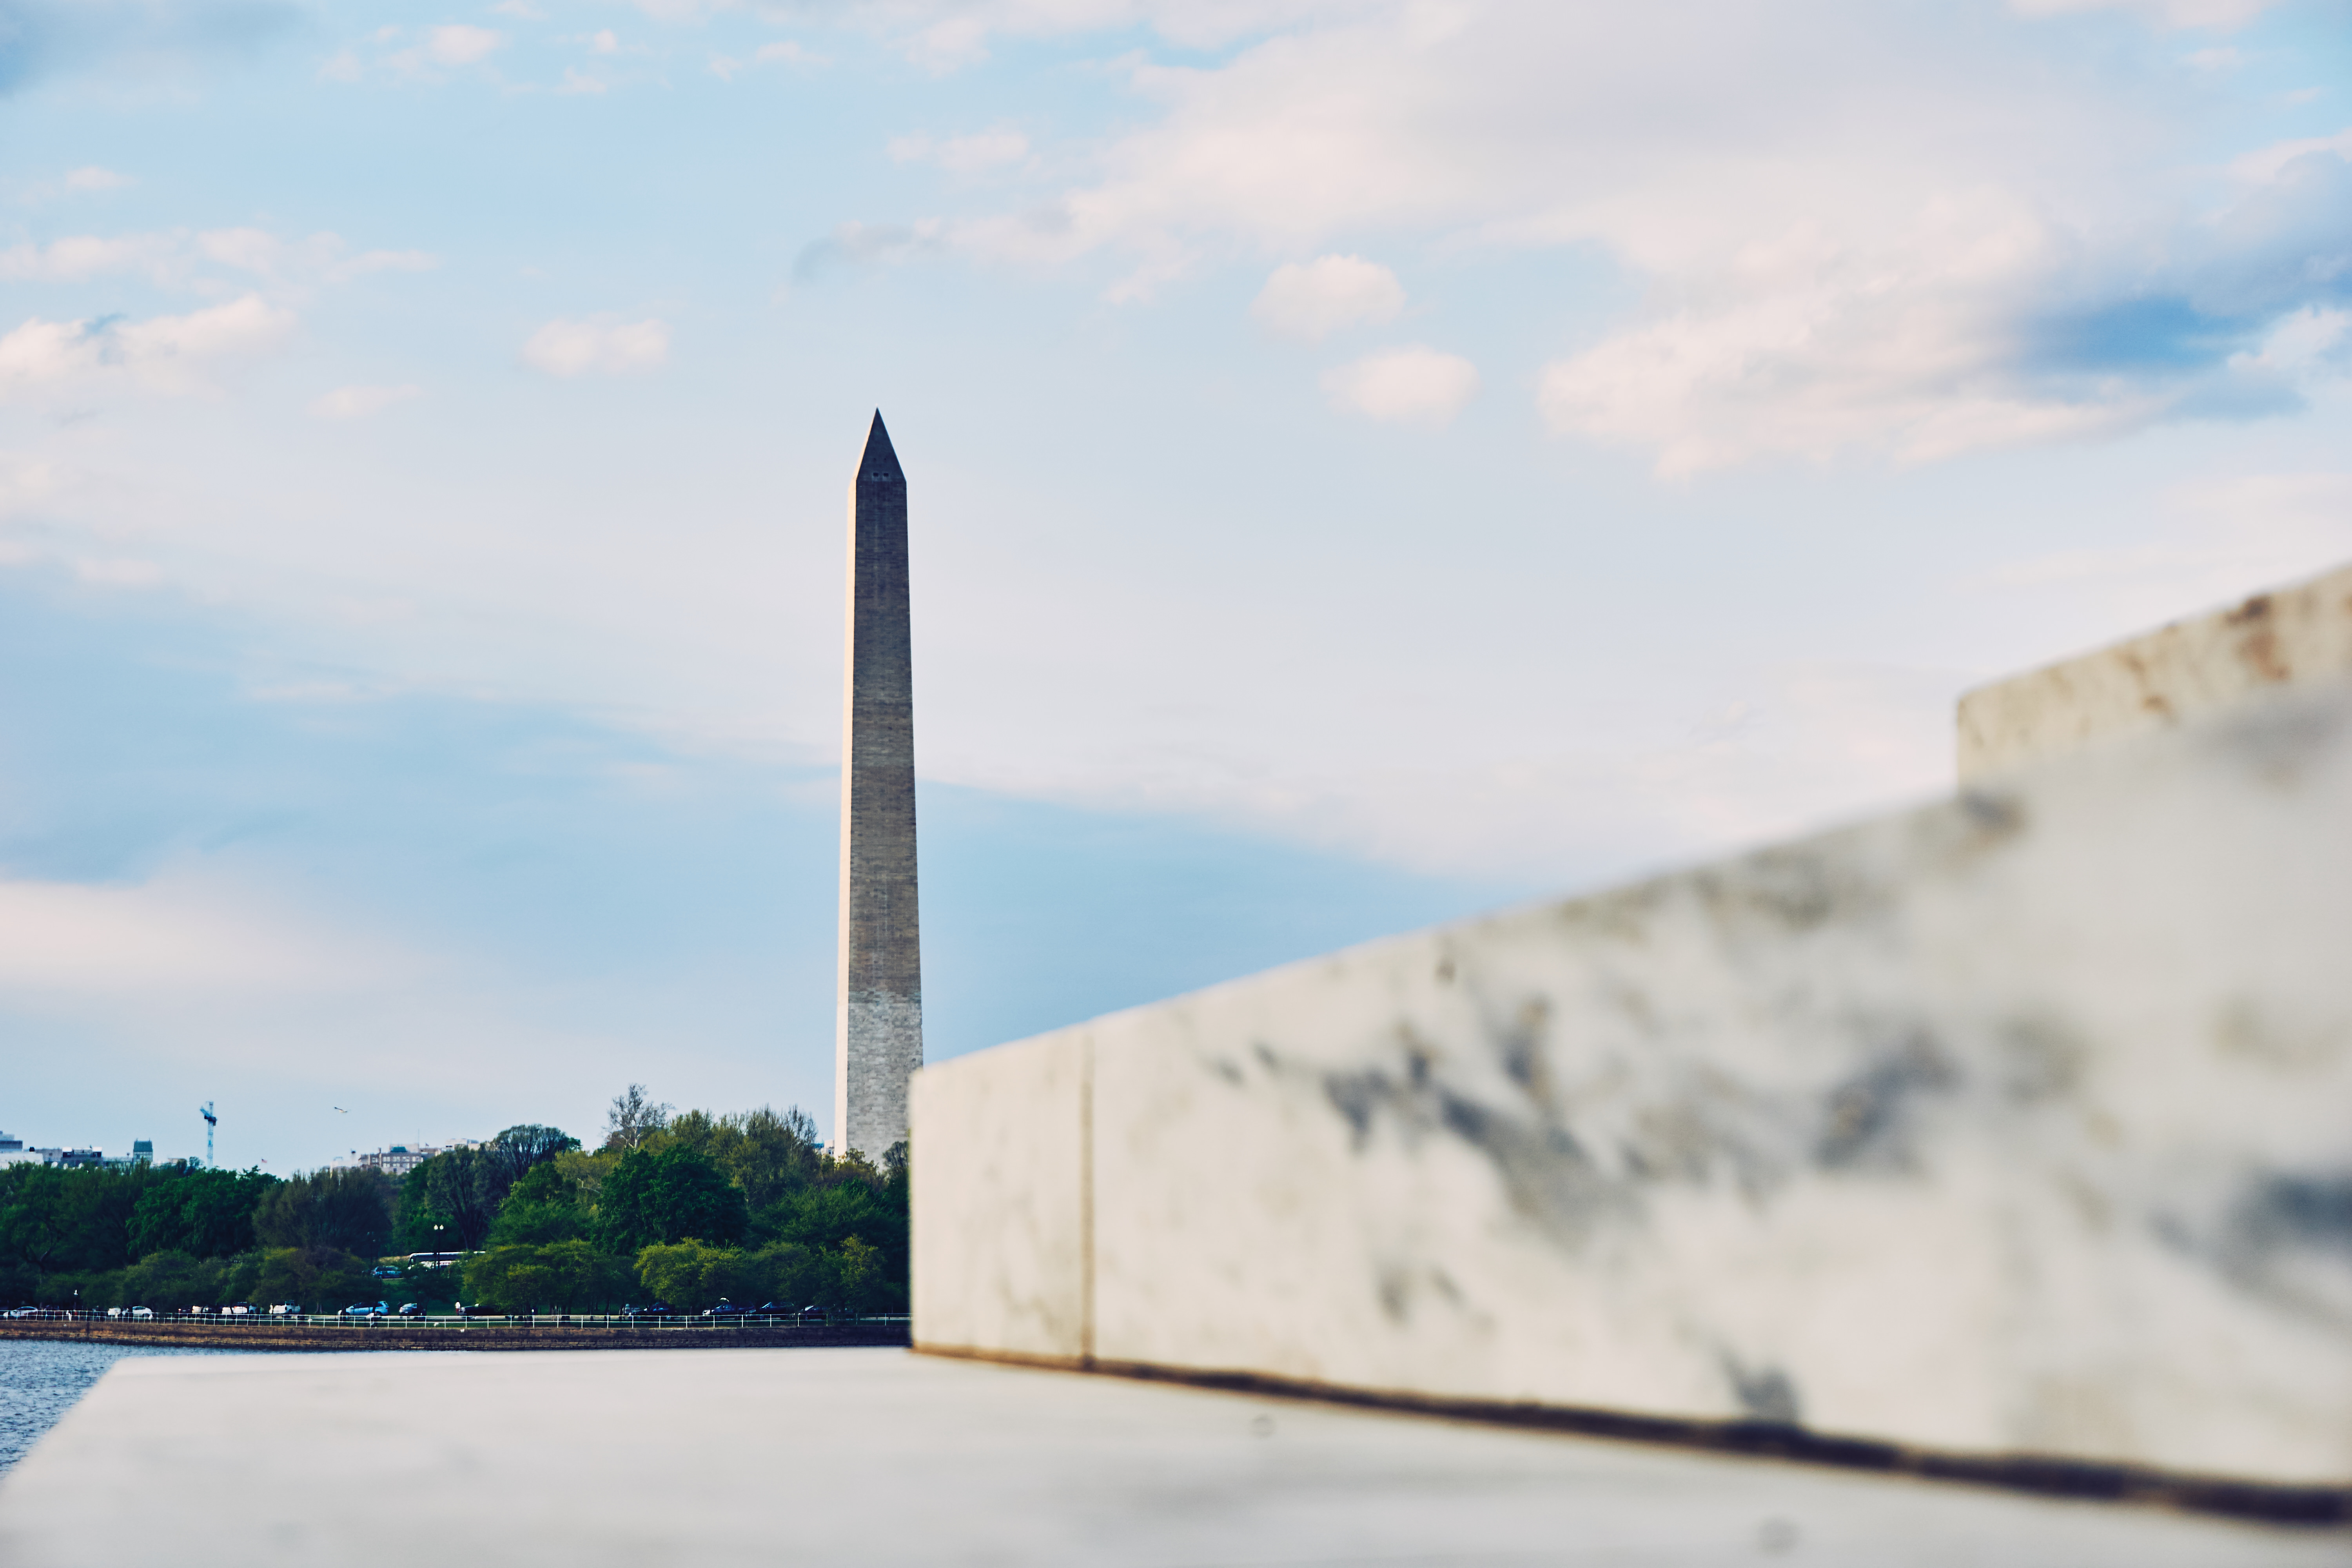
landscape, sea, water, nature, light, architecture, sky, town, building, city, monument, summer, reflection, scenery, landmark, blue, tourism, outdoors, daylight, destination, atmosphere of earth